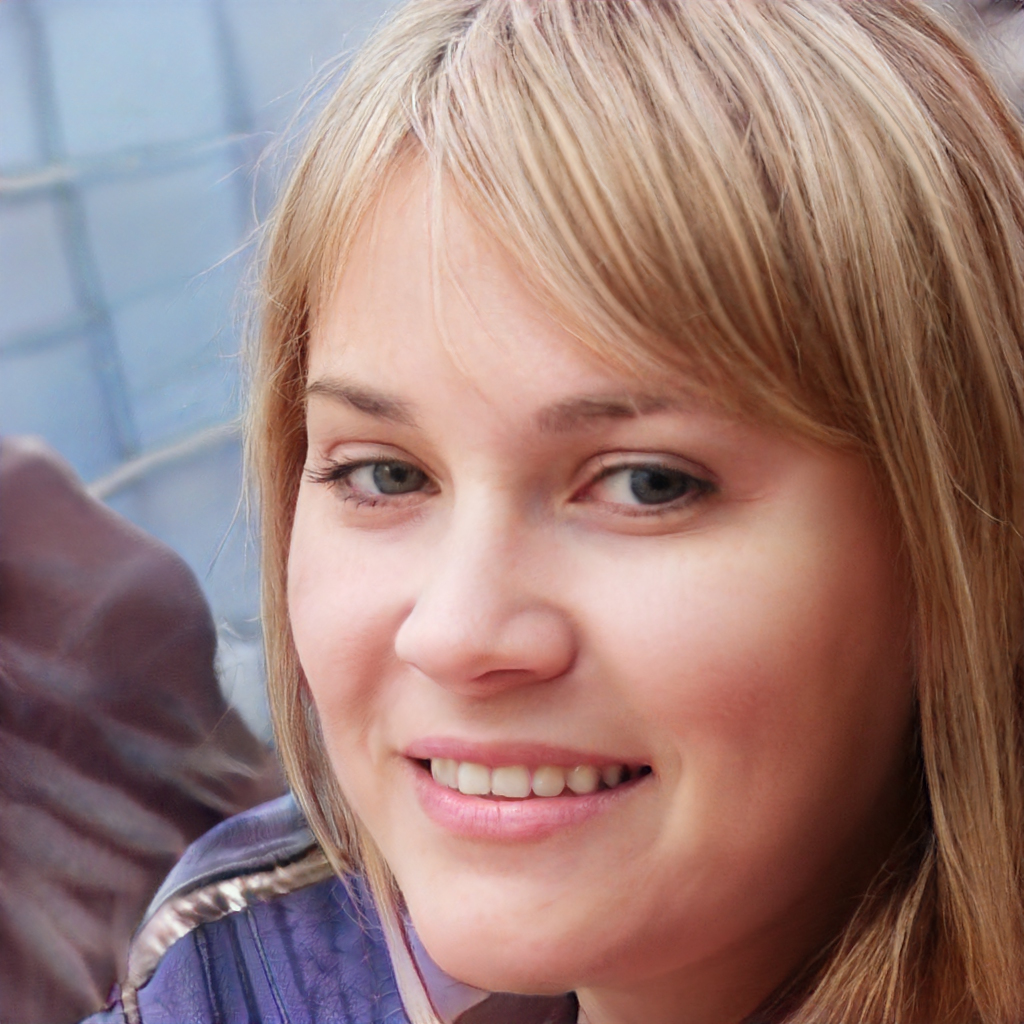
Gender: Female